Giulio Cocchi Spumanti

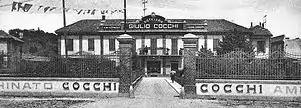
The historical headquarters of the company in Asti

Giulio Cocchi Spumanti is a winery based in Asti, in the Italian Piedmont region, since 1891. The company was founded by Giulio Cocchi, a pastry chef originally from Tuscany who moved his business to the north-western Italian town of Asti in the late 19th century. The founder was interested in the pairing of food and wines he found in Asti, the capital of Moscato wines, and began producing aromatic-infused wines and sparkling wines. By the turn of the century his Barolo Chinato and Aperitivo Americano had become commercially successful in Piedmont, London, New York, Africa and South America.